Violin

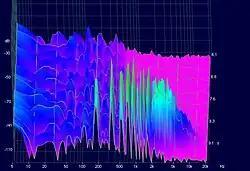
3D spectrum diagram of the overtones of a violin G string (foreground). Note that the pitch we hear is the peak around 200 Hz.

A violin is tuned in fifths, in the notes G, D, A, E. The lowest note of a violin, tuned normally, is G, or G below middle C (C4). (On rare occasions, the lowest string may be tuned down by as much as a fourth, to D.) The highest note playable is less well defined: E, the E two octaves above the open string (which is tuned to E) may be considered a practical limit for orchestral violin parts, but it is often possible to play higher, depending on the length of the fingerboard and the skill of the violinist. Yet higher notes (up to C) can be sounded by stopping the string, reaching the limit of the fingerboard, and/or by using artificial harmonics.